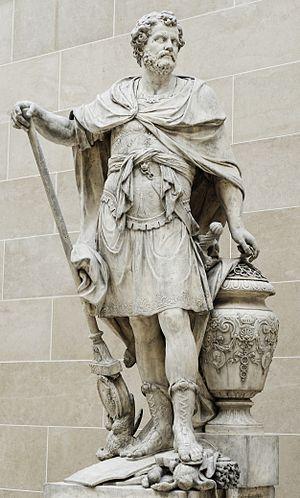
Hannibal comptant les anneaux des chevaliers romains tombés à la bataille de Cannes, en 216 av. J.-C. Marbre, 1704.
Sébastien Slodtz, né en 1655 à Anvers et mort en 1726, est un sculpteur du baroque français.
On appelle Barcides les membres de la dynastie dont le fondateur est Hamilcar Barca. Il s'agit d'une puissante famille de l'antique cité-État Carthage fondée par des colons phéniciens et dont la rivalité avec Rome s'achève avec la Troisième Guerre punique.
Hannibal Barca, généralement appelé Annibal ou Hannibal, né en 247 av. J.-C. à Carthage et mort entre 183 av. J.-C. et 181 av. J.-C. en Bithynie, est un général et homme politique carthaginois, généralement considéré comme l'un des plus grands tacticiens militaires de l'histoire.
La bataille de Cannes est une bataille majeure de la deuxième guerre punique qui eut lieu le 2 août 216 av. J.-C., près de la ville de Cannes située dans la région des Pouilles au sud-est de l'Italie. L'armée de Carthage dirigée par Hannibal Barca a défait une armée de la République romaine bien plus nombreuse sous le commandement des consuls Caius Terentius Varro et Lucius Æmilius Paullus. Cette bataille est considérée comme l'une des manœuvres tactiques les plus réussies de l'histoire militaire, et en nombre de victimes, la bataille la plus sanglante côté romain.
On désigne par Conquête romaine de la péninsule ibérique la période comprise entre le débarquement des Romains à Ampurias près de Gérone en -218 et la fin de cette conquête par Auguste en -19. Cette occupation débouchera sur une romanisation de l’Hispanie sur le plan culturel, une fois les provinces soumises.
L'armée des origines de la Ville à la fin de la République romaine permet à Rome d'imposer sa suprématie sur les villes et les peuples voisins du Latium aux Vᵉ et IVᵉ siècles av. J.-C., puis de se lancer dans la conquête de l'Italie aux IVᵉ et IIIᵉ siècles av. J.-C. et enfin de la Méditerranée du IIIᵉ au Iᵉʳ siècle av. J.-C. avant de jouer un rôle dans les guerres civiles républicaines.